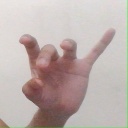
अक्षर: ओ